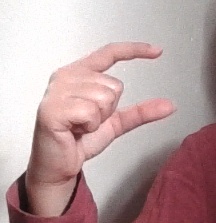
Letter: dal